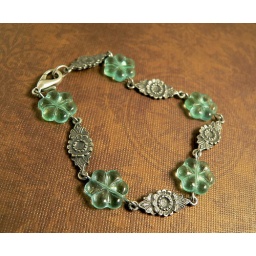
Vintage pewter-toned floral connectors combined with Czech glass flowers in a pale aqua.